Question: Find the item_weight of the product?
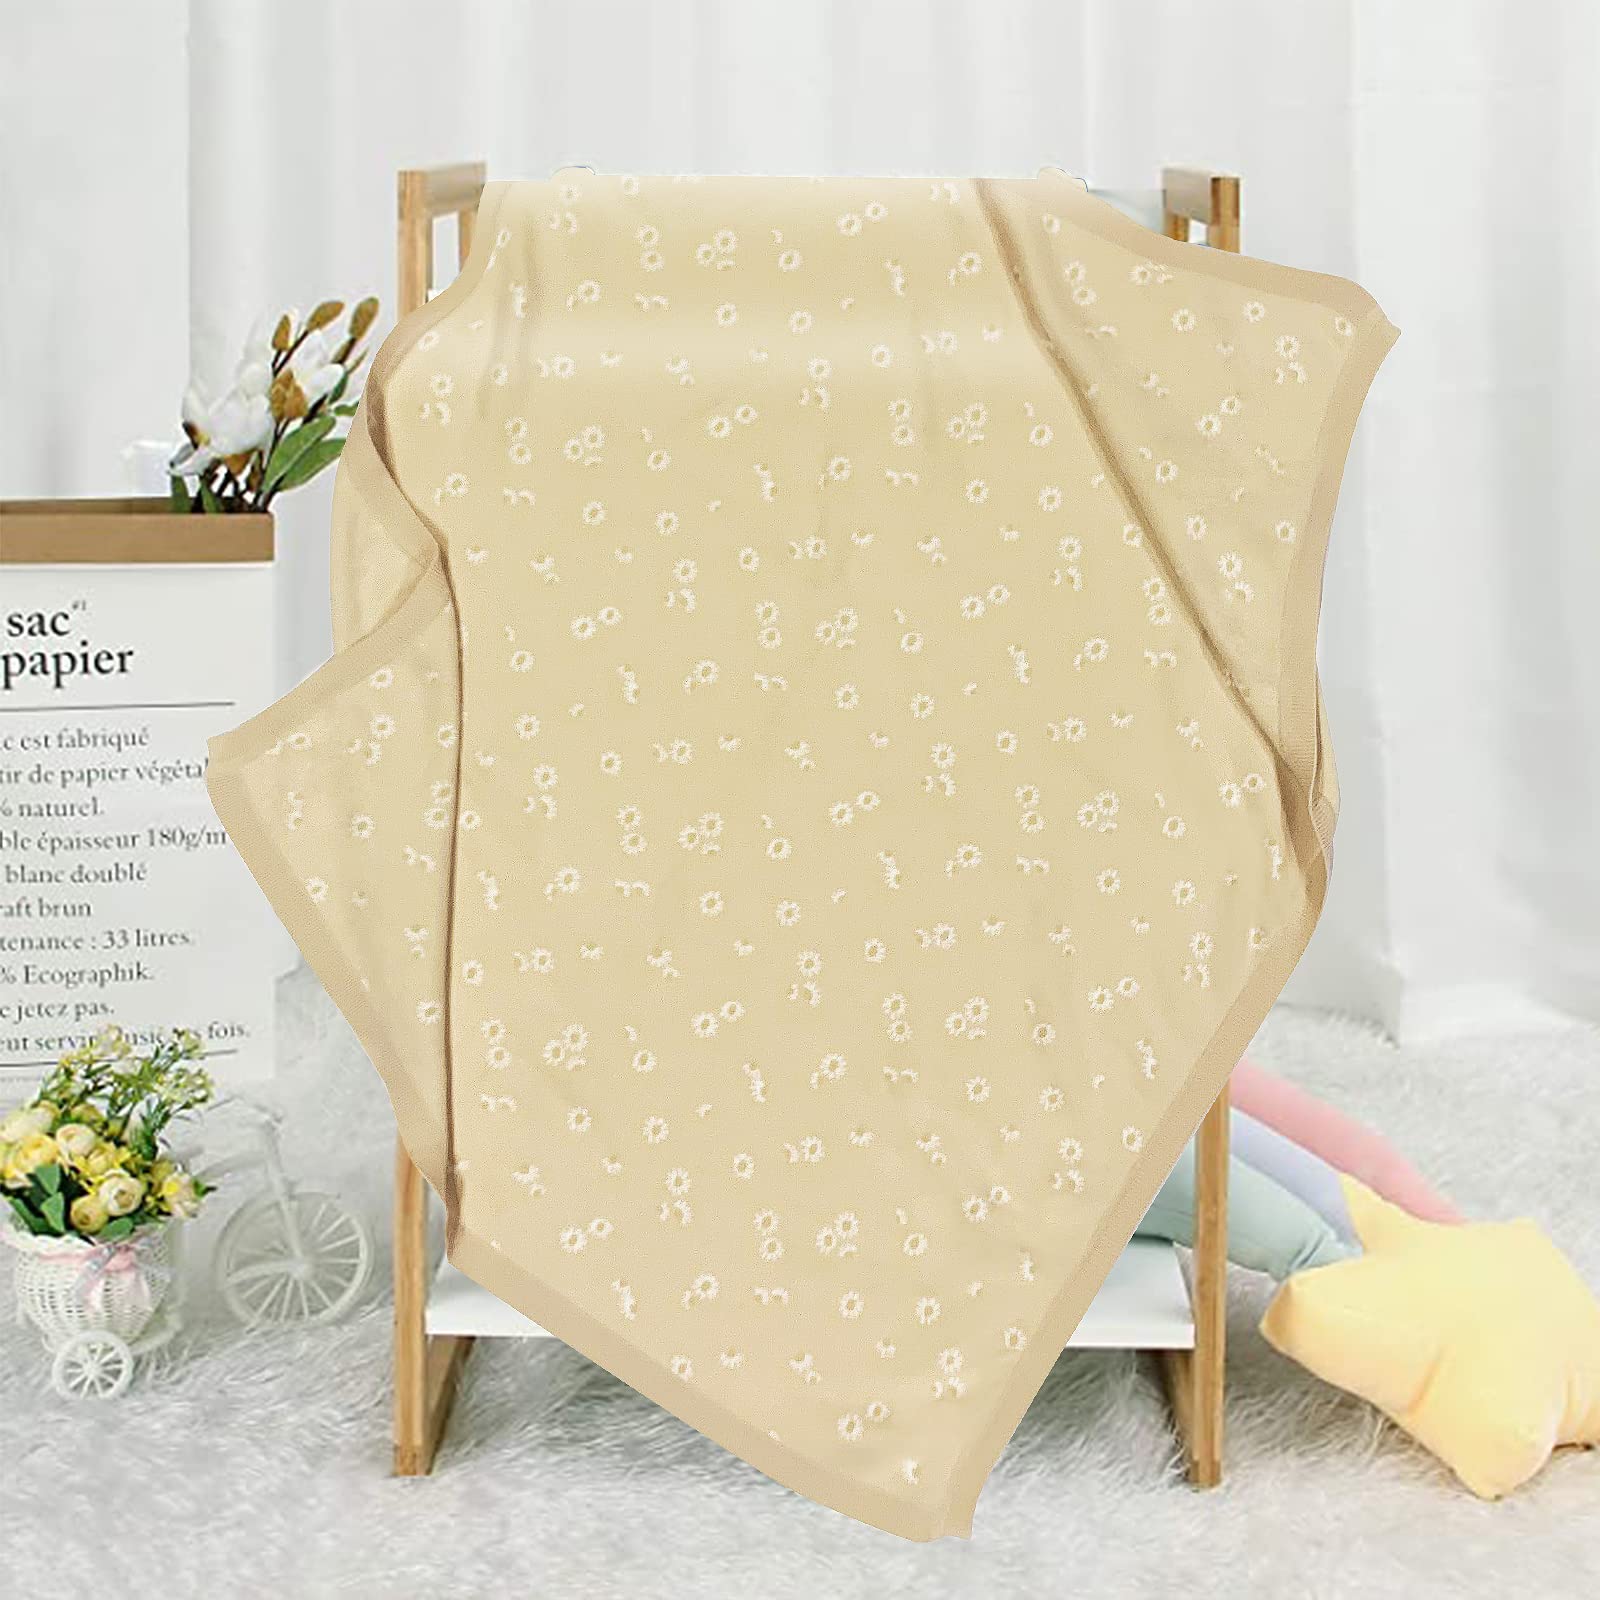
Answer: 180.0 gram